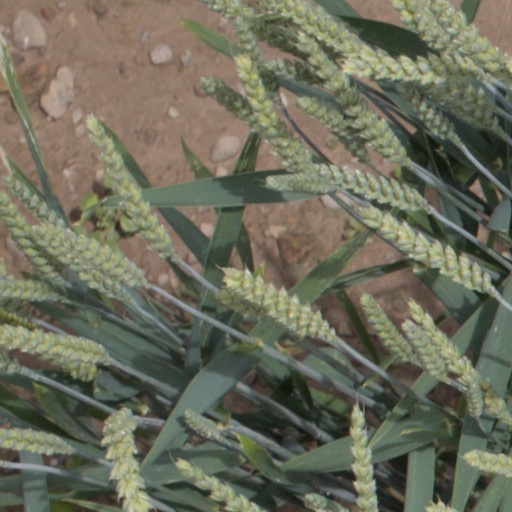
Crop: wheat